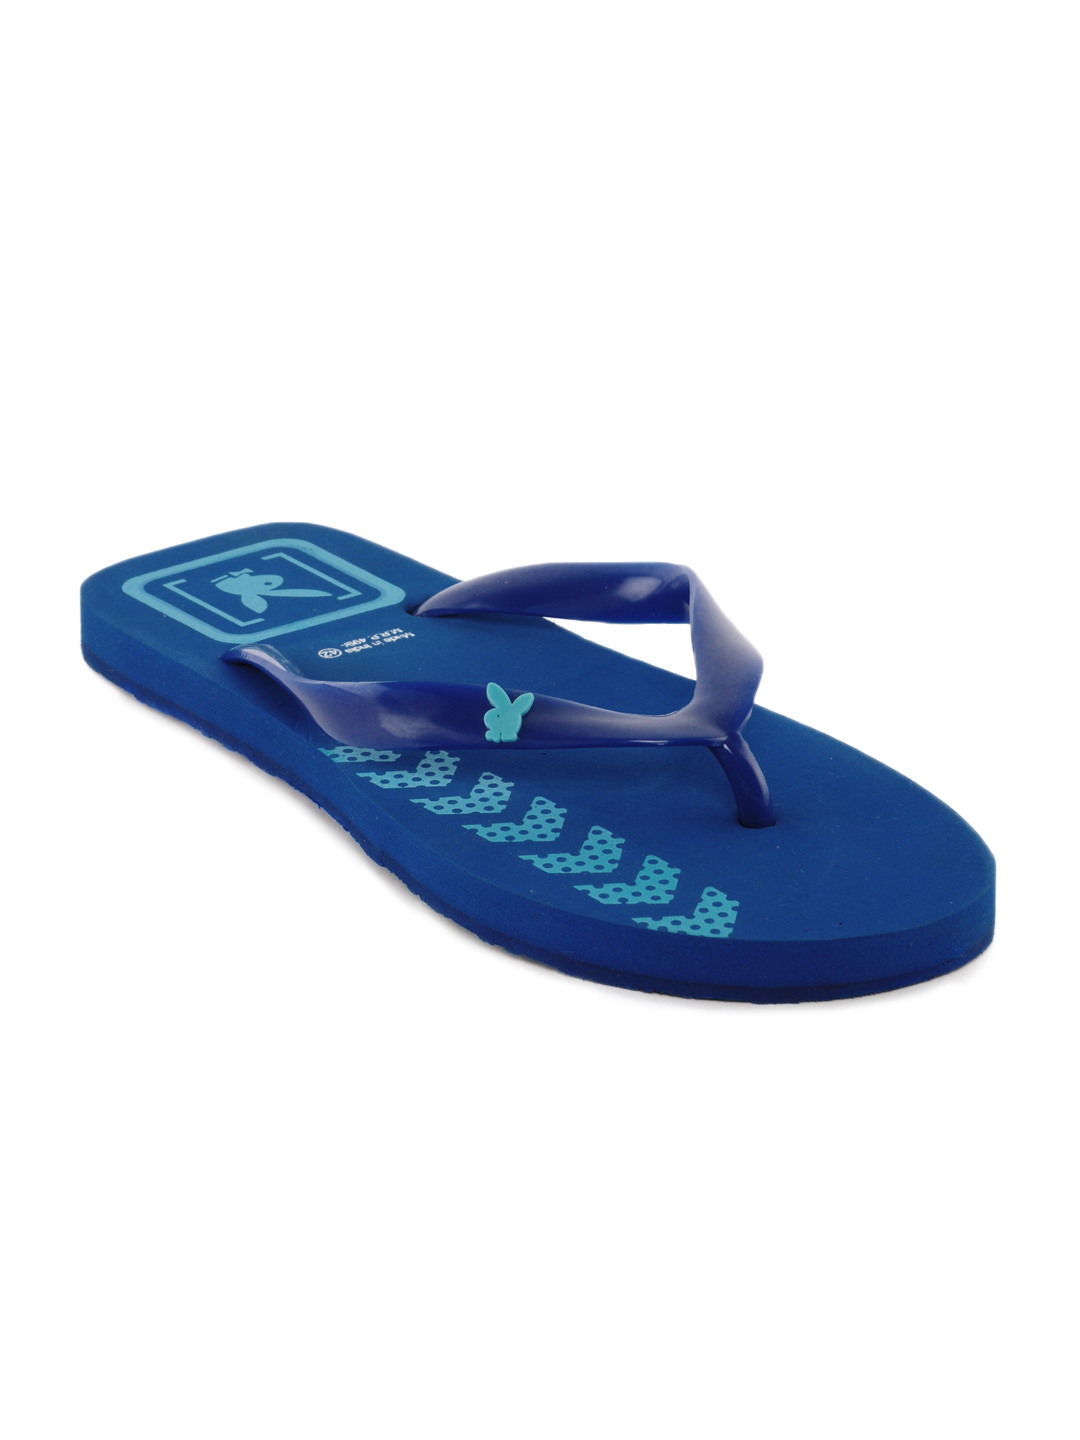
Playboy Men Casual Blue Flip Flops
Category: Footwear / Flip Flops / Flip Flops
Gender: Men
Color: Blue
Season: Fall 2012
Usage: Casual